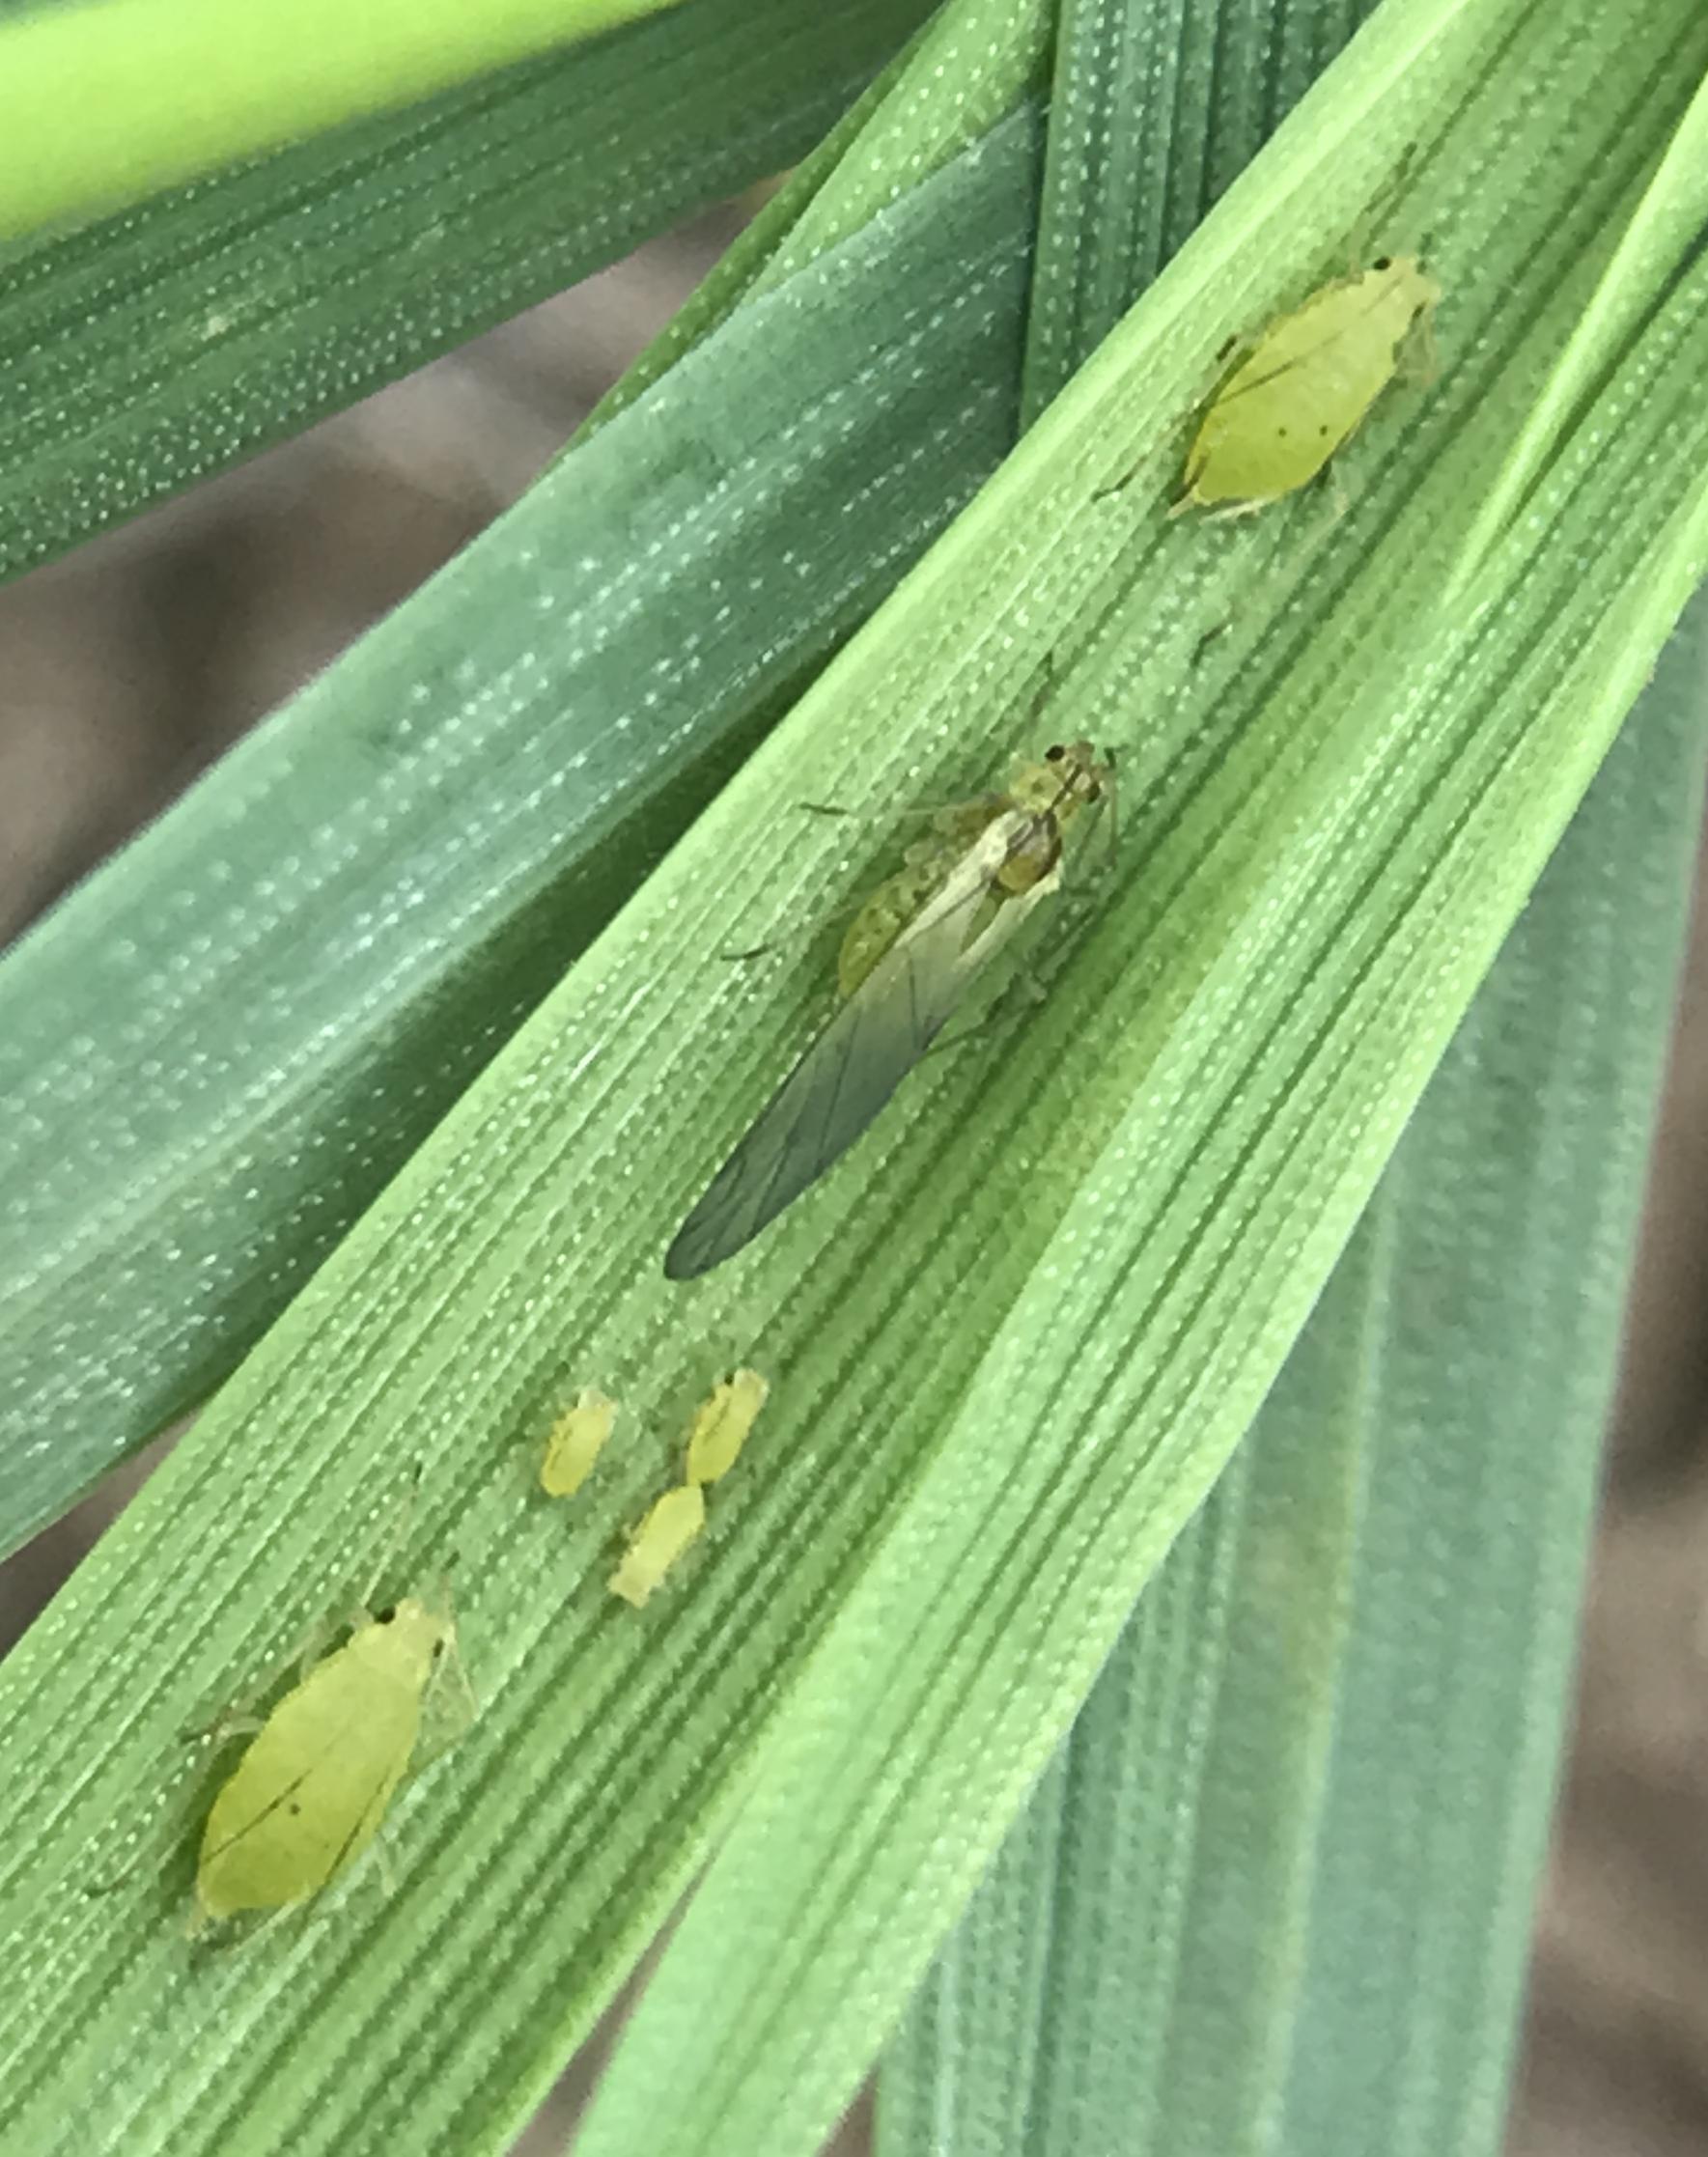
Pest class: cereal_grass_aphid